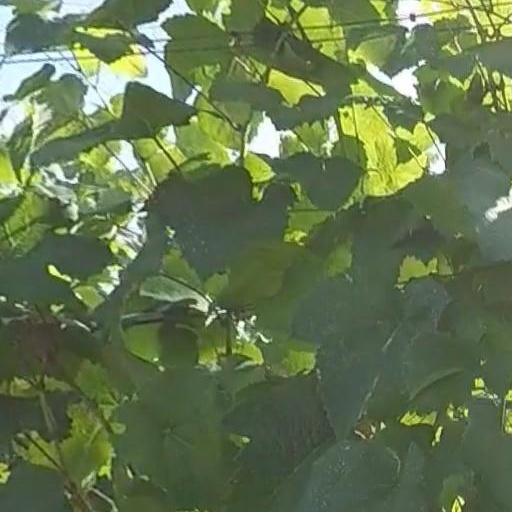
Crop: grape